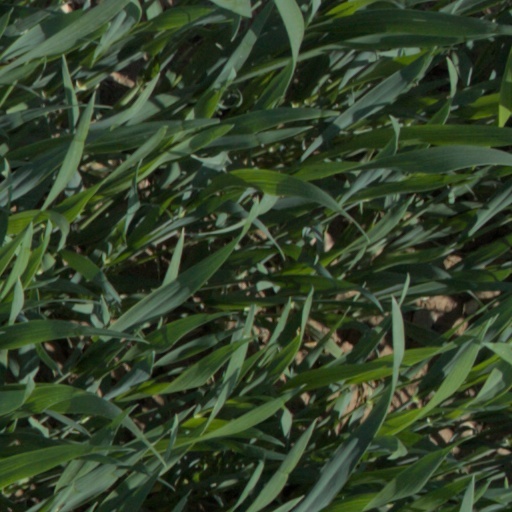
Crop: wheat